Denis Laptev

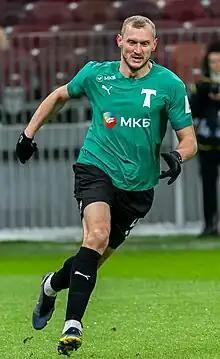
Laptev with Torpedo Moscow in 2022

Denis Igorevich Laptev (born 1 August 1991) is a Belarusian footballer who plays as a forward for Dinamo Brest.